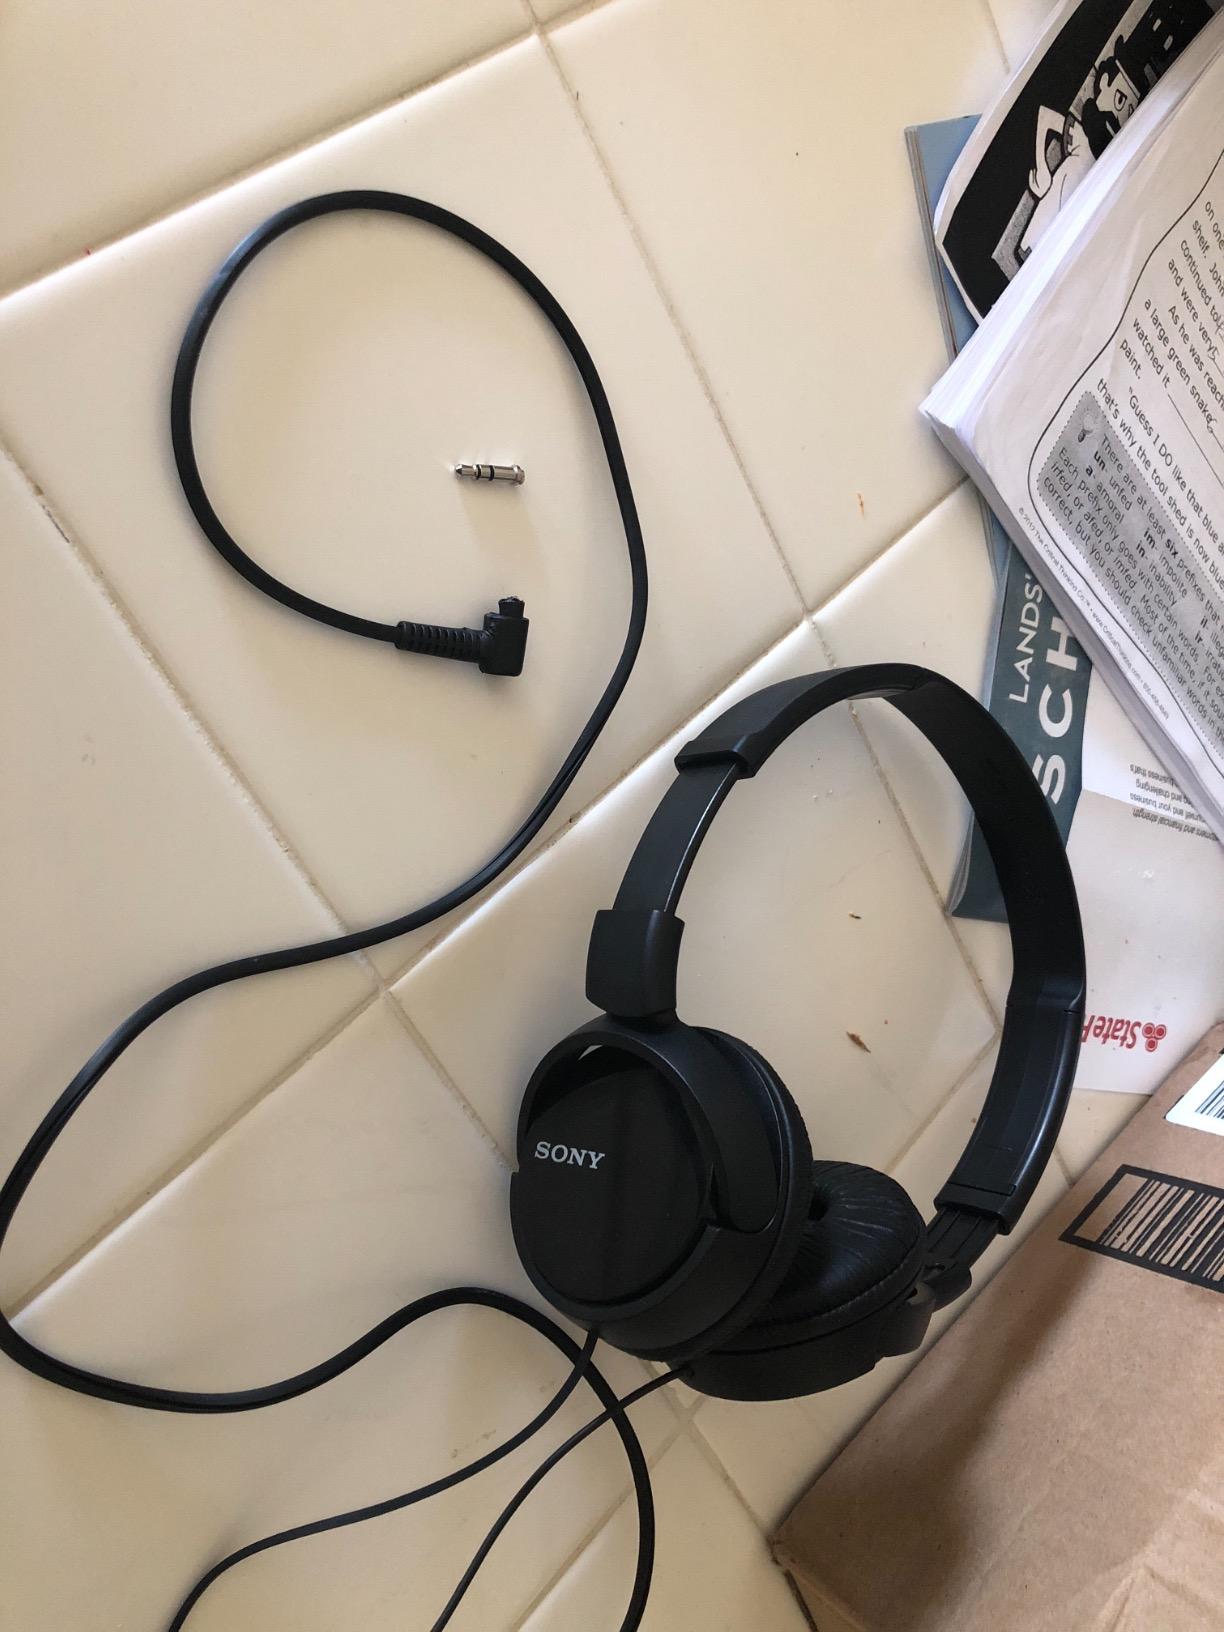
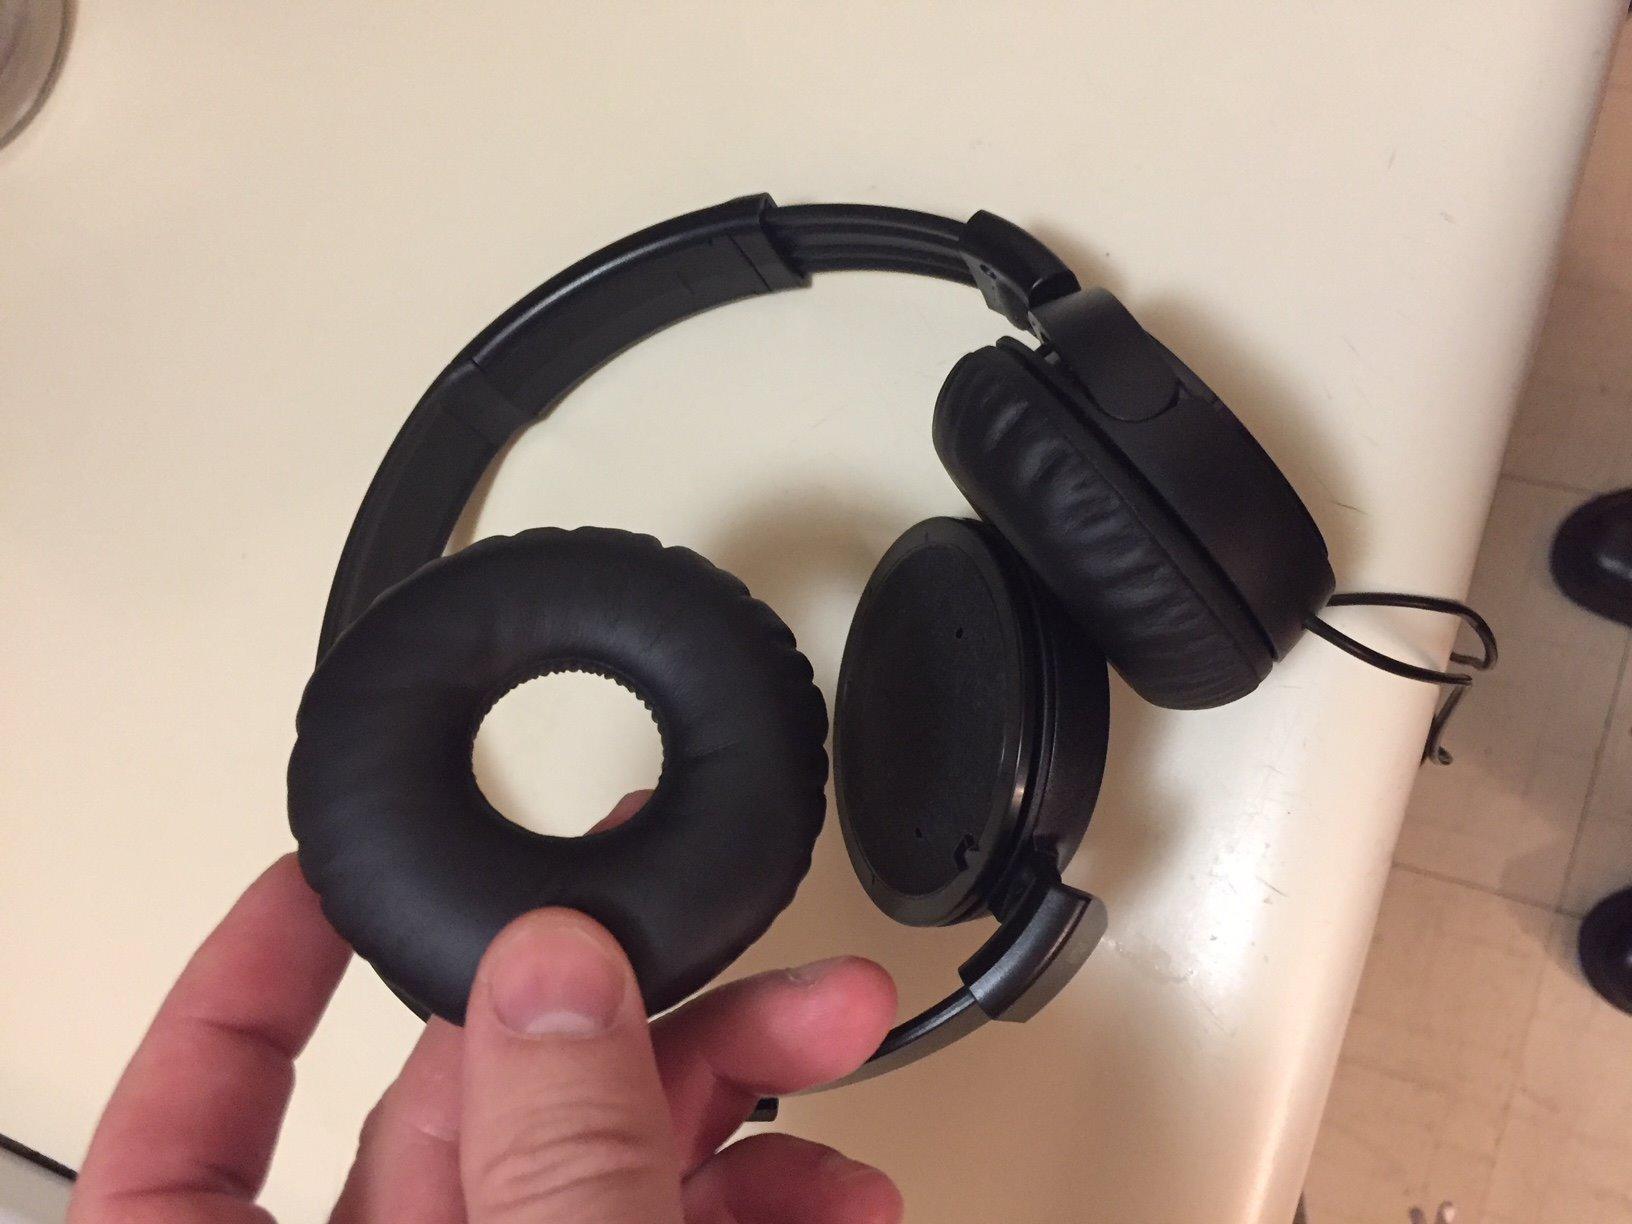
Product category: headphones
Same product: yes